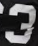
Number: 3